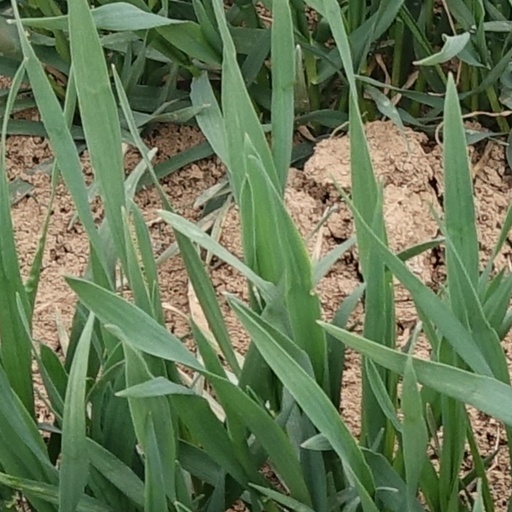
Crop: wheat